Ignjat Job

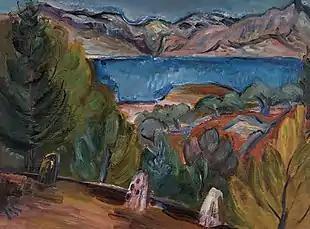
Landscape ("Pejzaž"), oil on panel, 1935

Ignjat Job's best, most creative and expressive work was produced in a very short period of time. In the early 1920s, his painting still shows the influence of the Spring Salon, with rounded forms in more muted colours. However, inspired by the scenes of his native Dalmatia, and driven by his own personal demons, Job went on to become one of the most expressive painters in the Croatian modern art scene of the 1920s and 30s. In his later works he demonstrated fauvism techniques and strong, expressive use of colour. Job saw landscape as a symbol, and used colour as an expression of his emotions, his personal experience of life and his reaction to the environment and its native people. His art was grounded in the earthy island lifestyle, and he pursued his own personal vision. As the critic Igor Zidić says "All of the content in Job's work, from 1928 to his death, are locally and regionally marked, always concrete, borrowed from the real world and the little towns of Dalmatia in which he scrimped and lived, full of ambiental tone and colour, melodies, events and figures... He was a careful observer, with a lot of sense for humour, for the comic and tragicomic, for the mad, the ridiculous, the fantastic and the drunk."